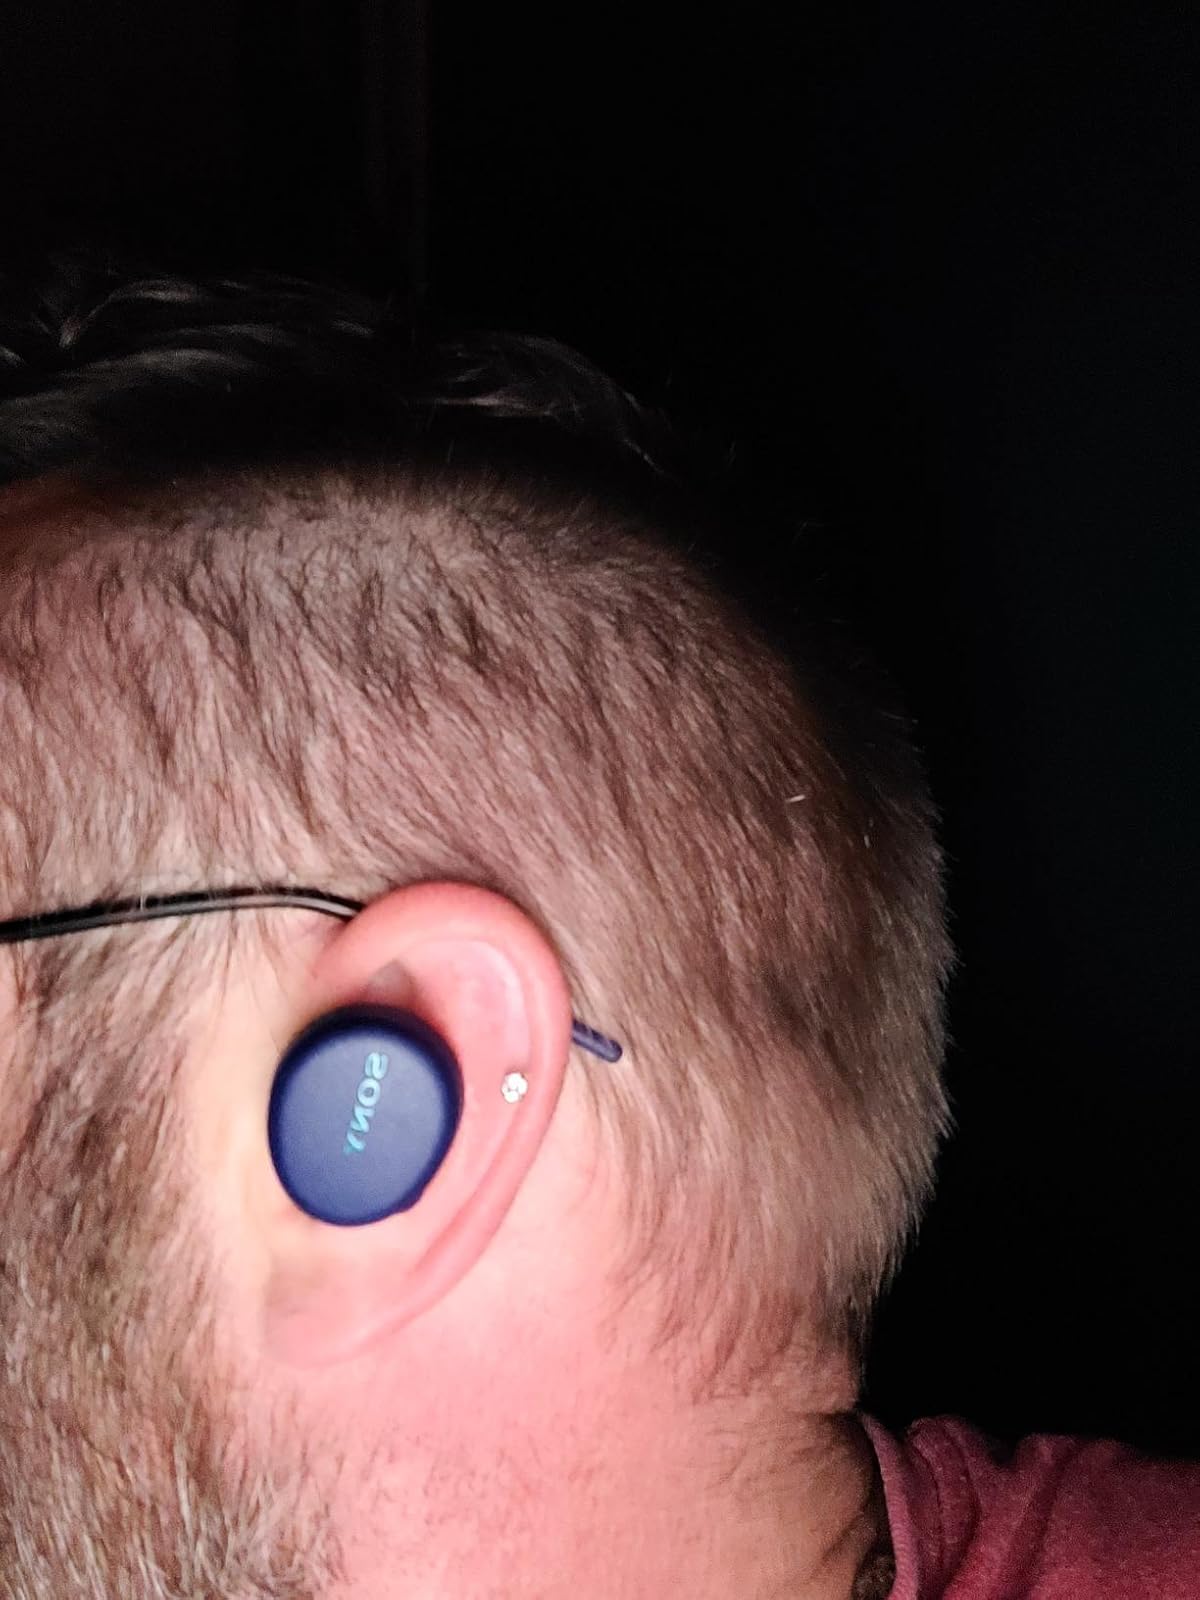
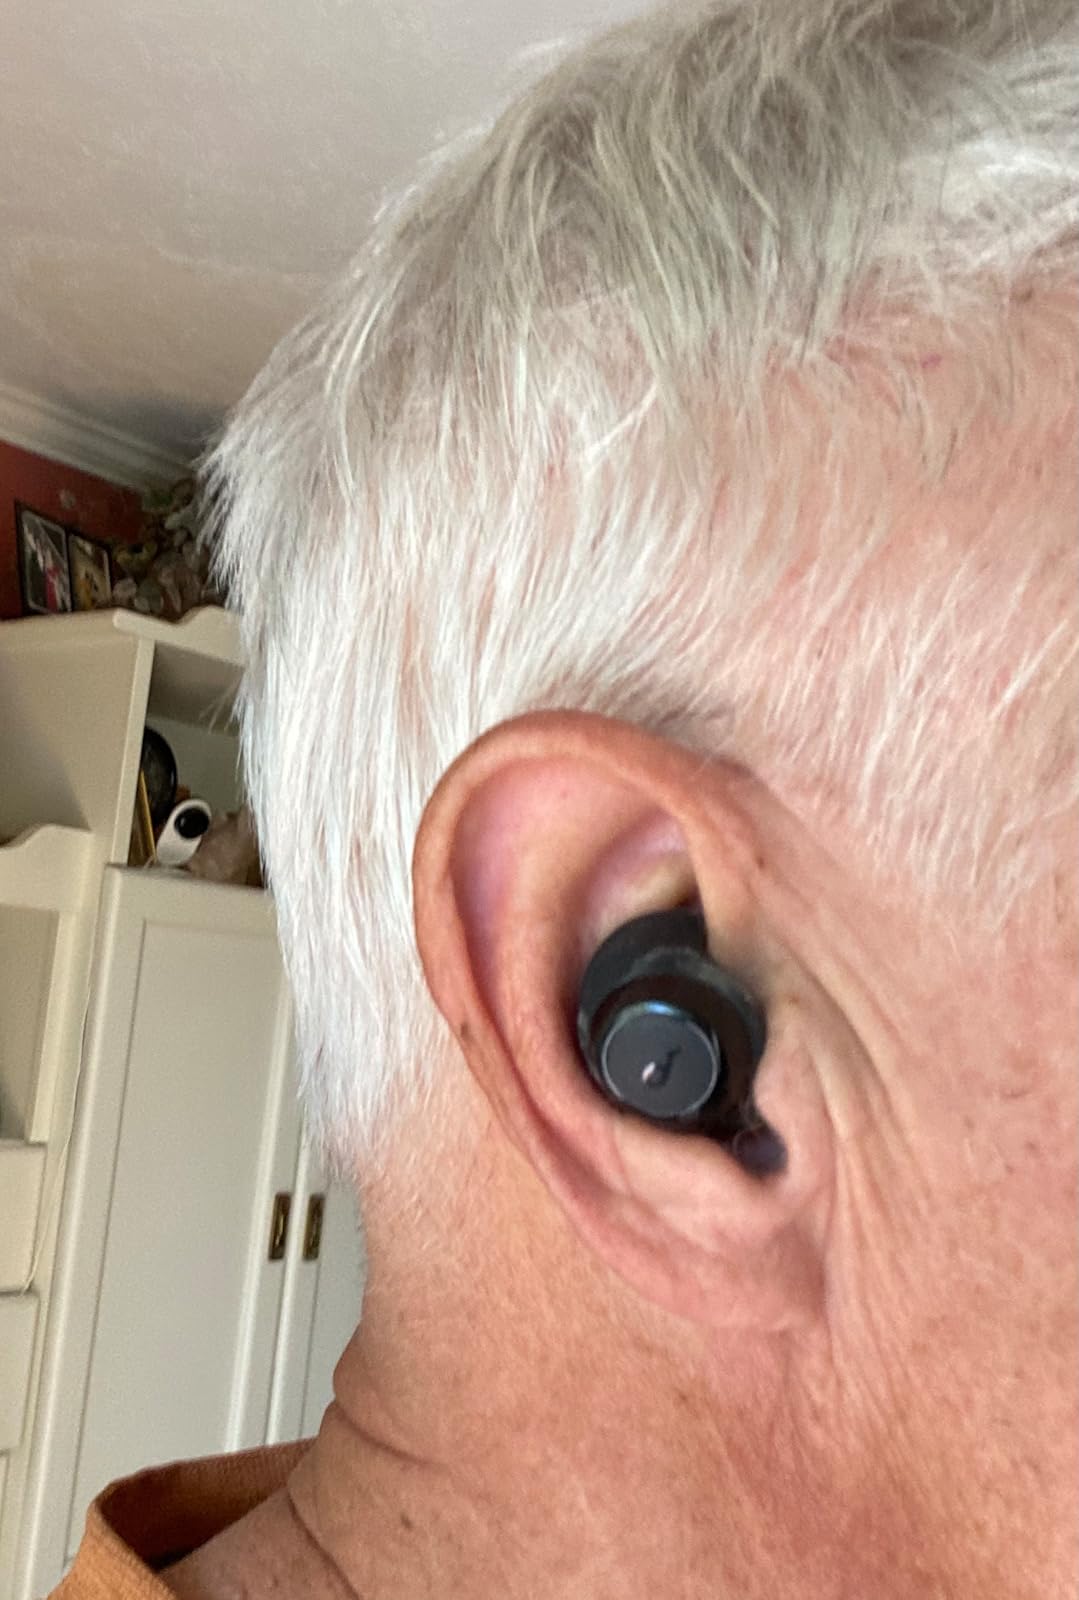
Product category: earbuds
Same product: no